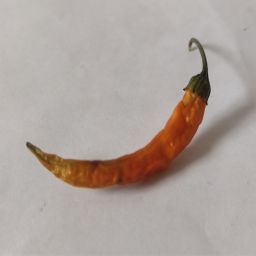
Crop: Chile Pepper
Quality: Dried